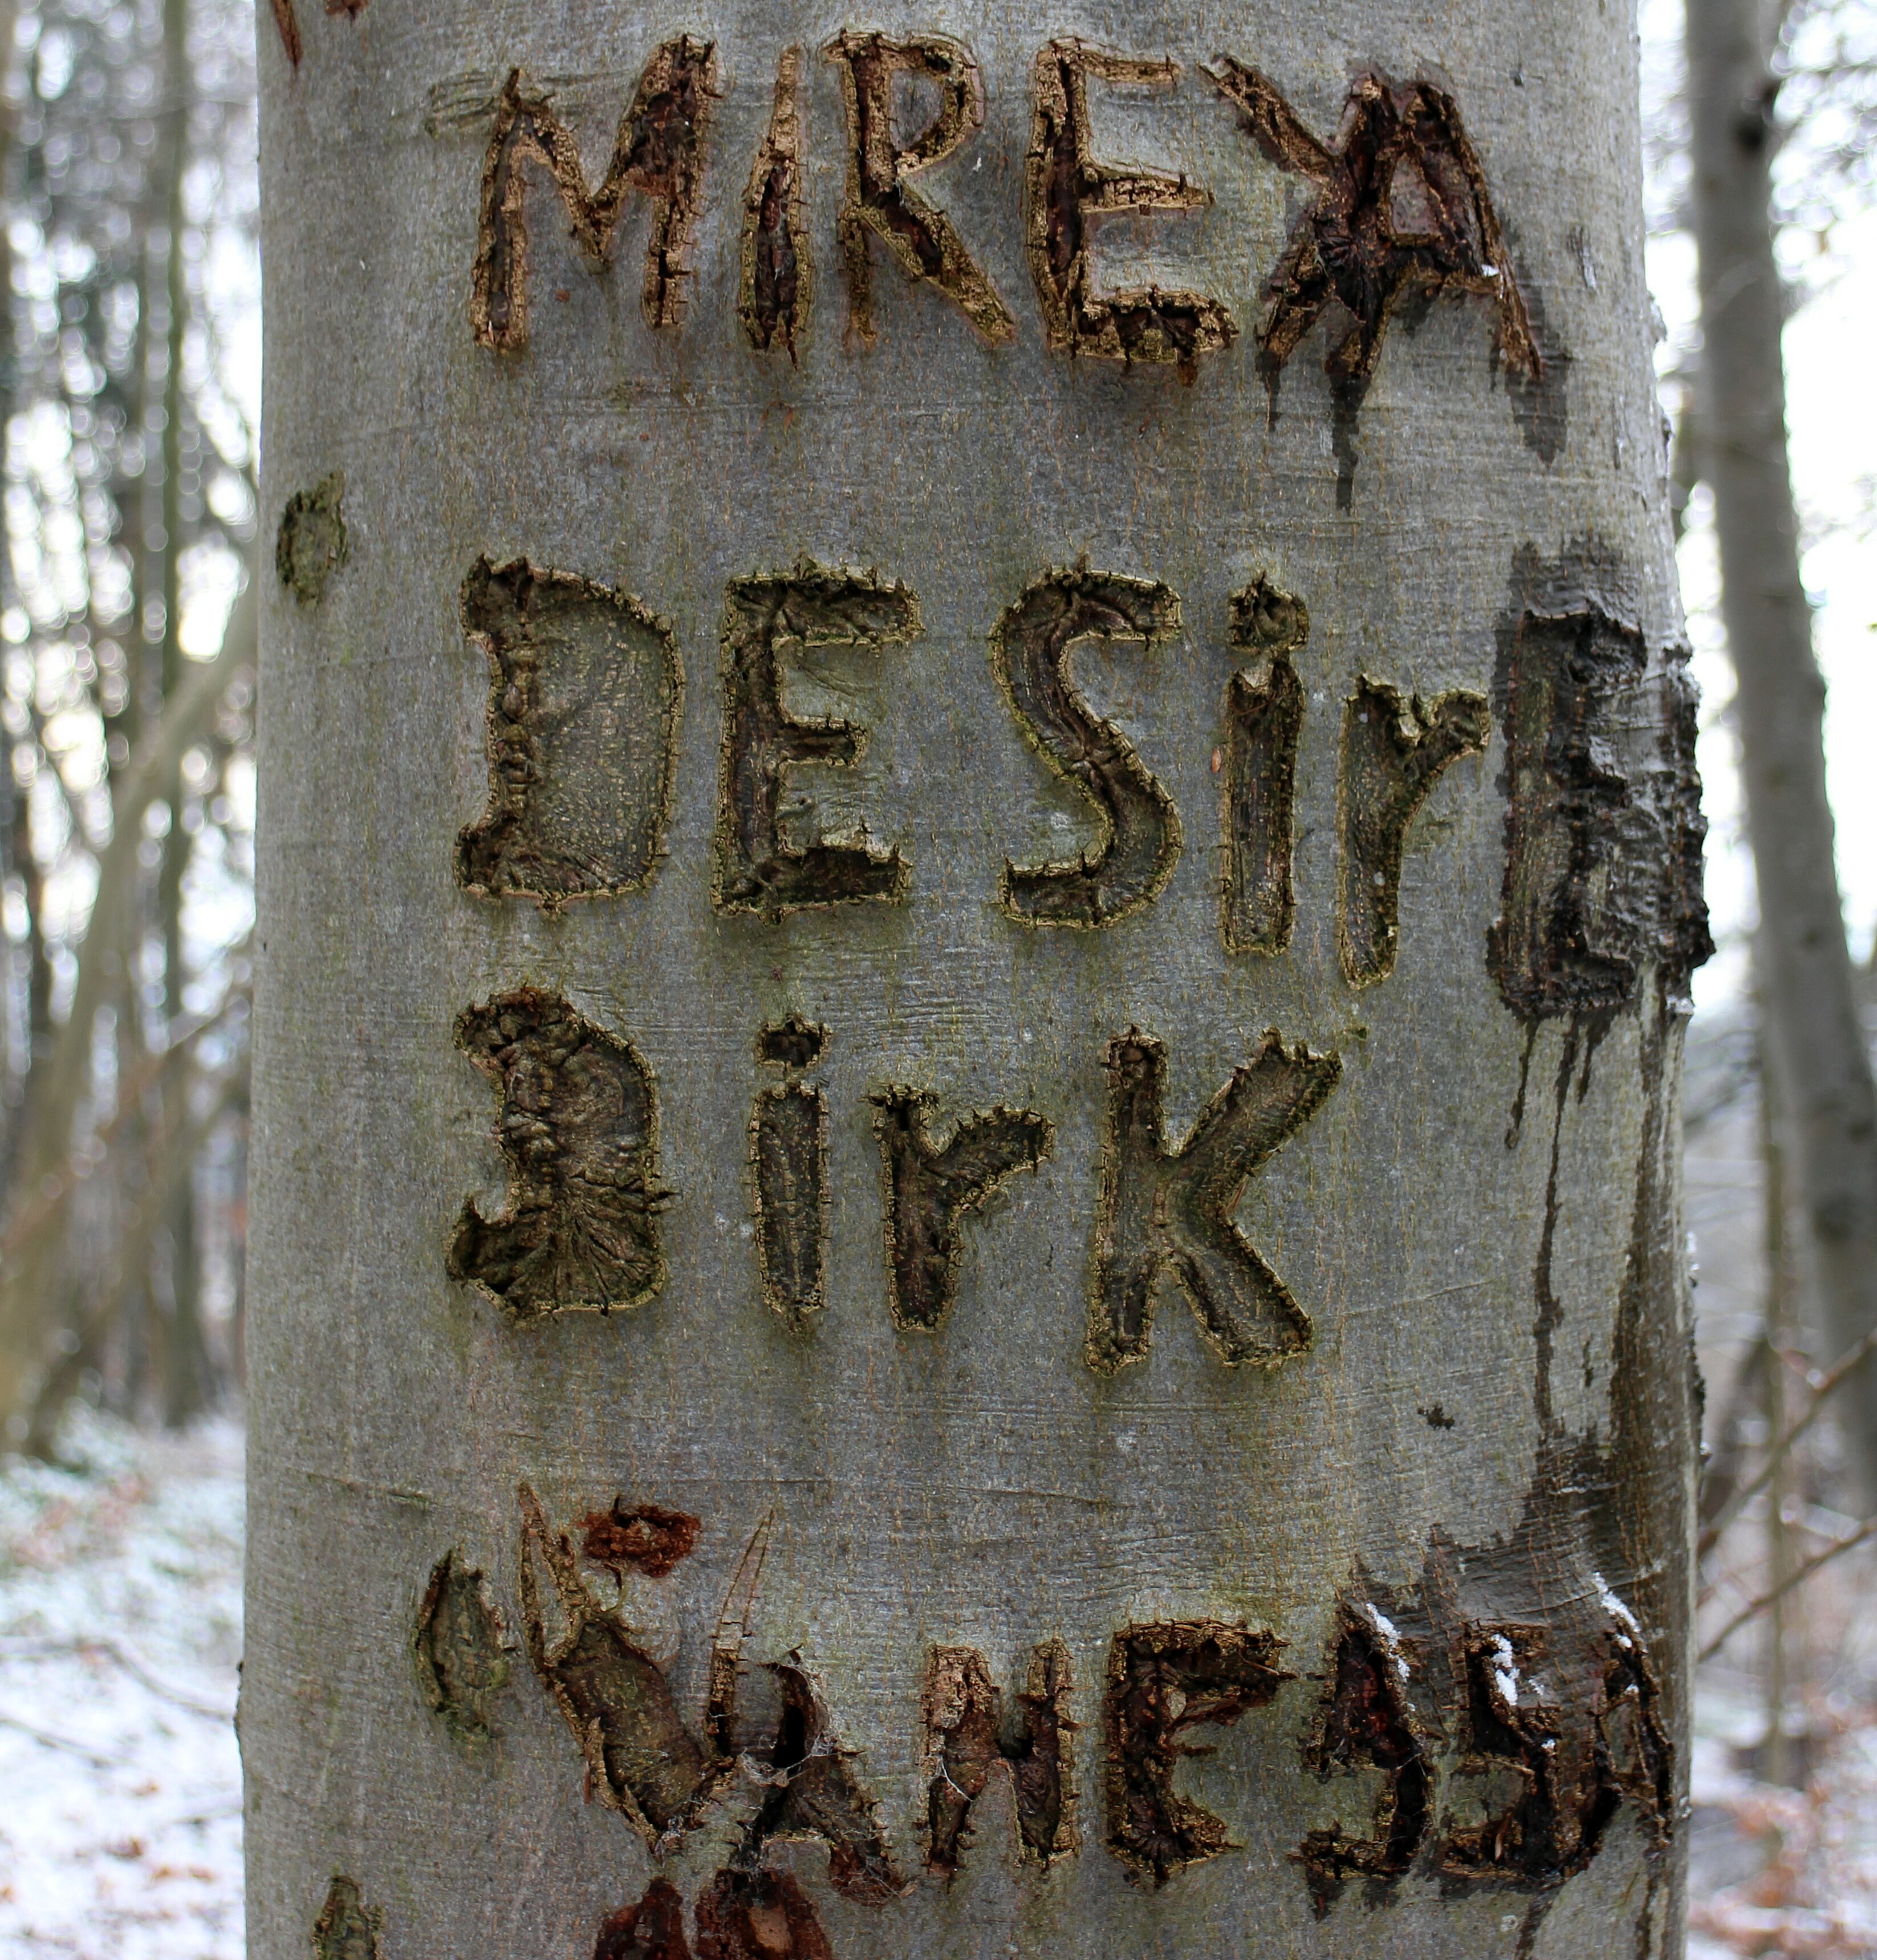
tree, plant, wood, number, wall, symbol, letter, memory, cemetery, close, carved, history, letters, tree bark, emotion, name, engraved, promise, ancient history, woody plant, eingeritzter tree